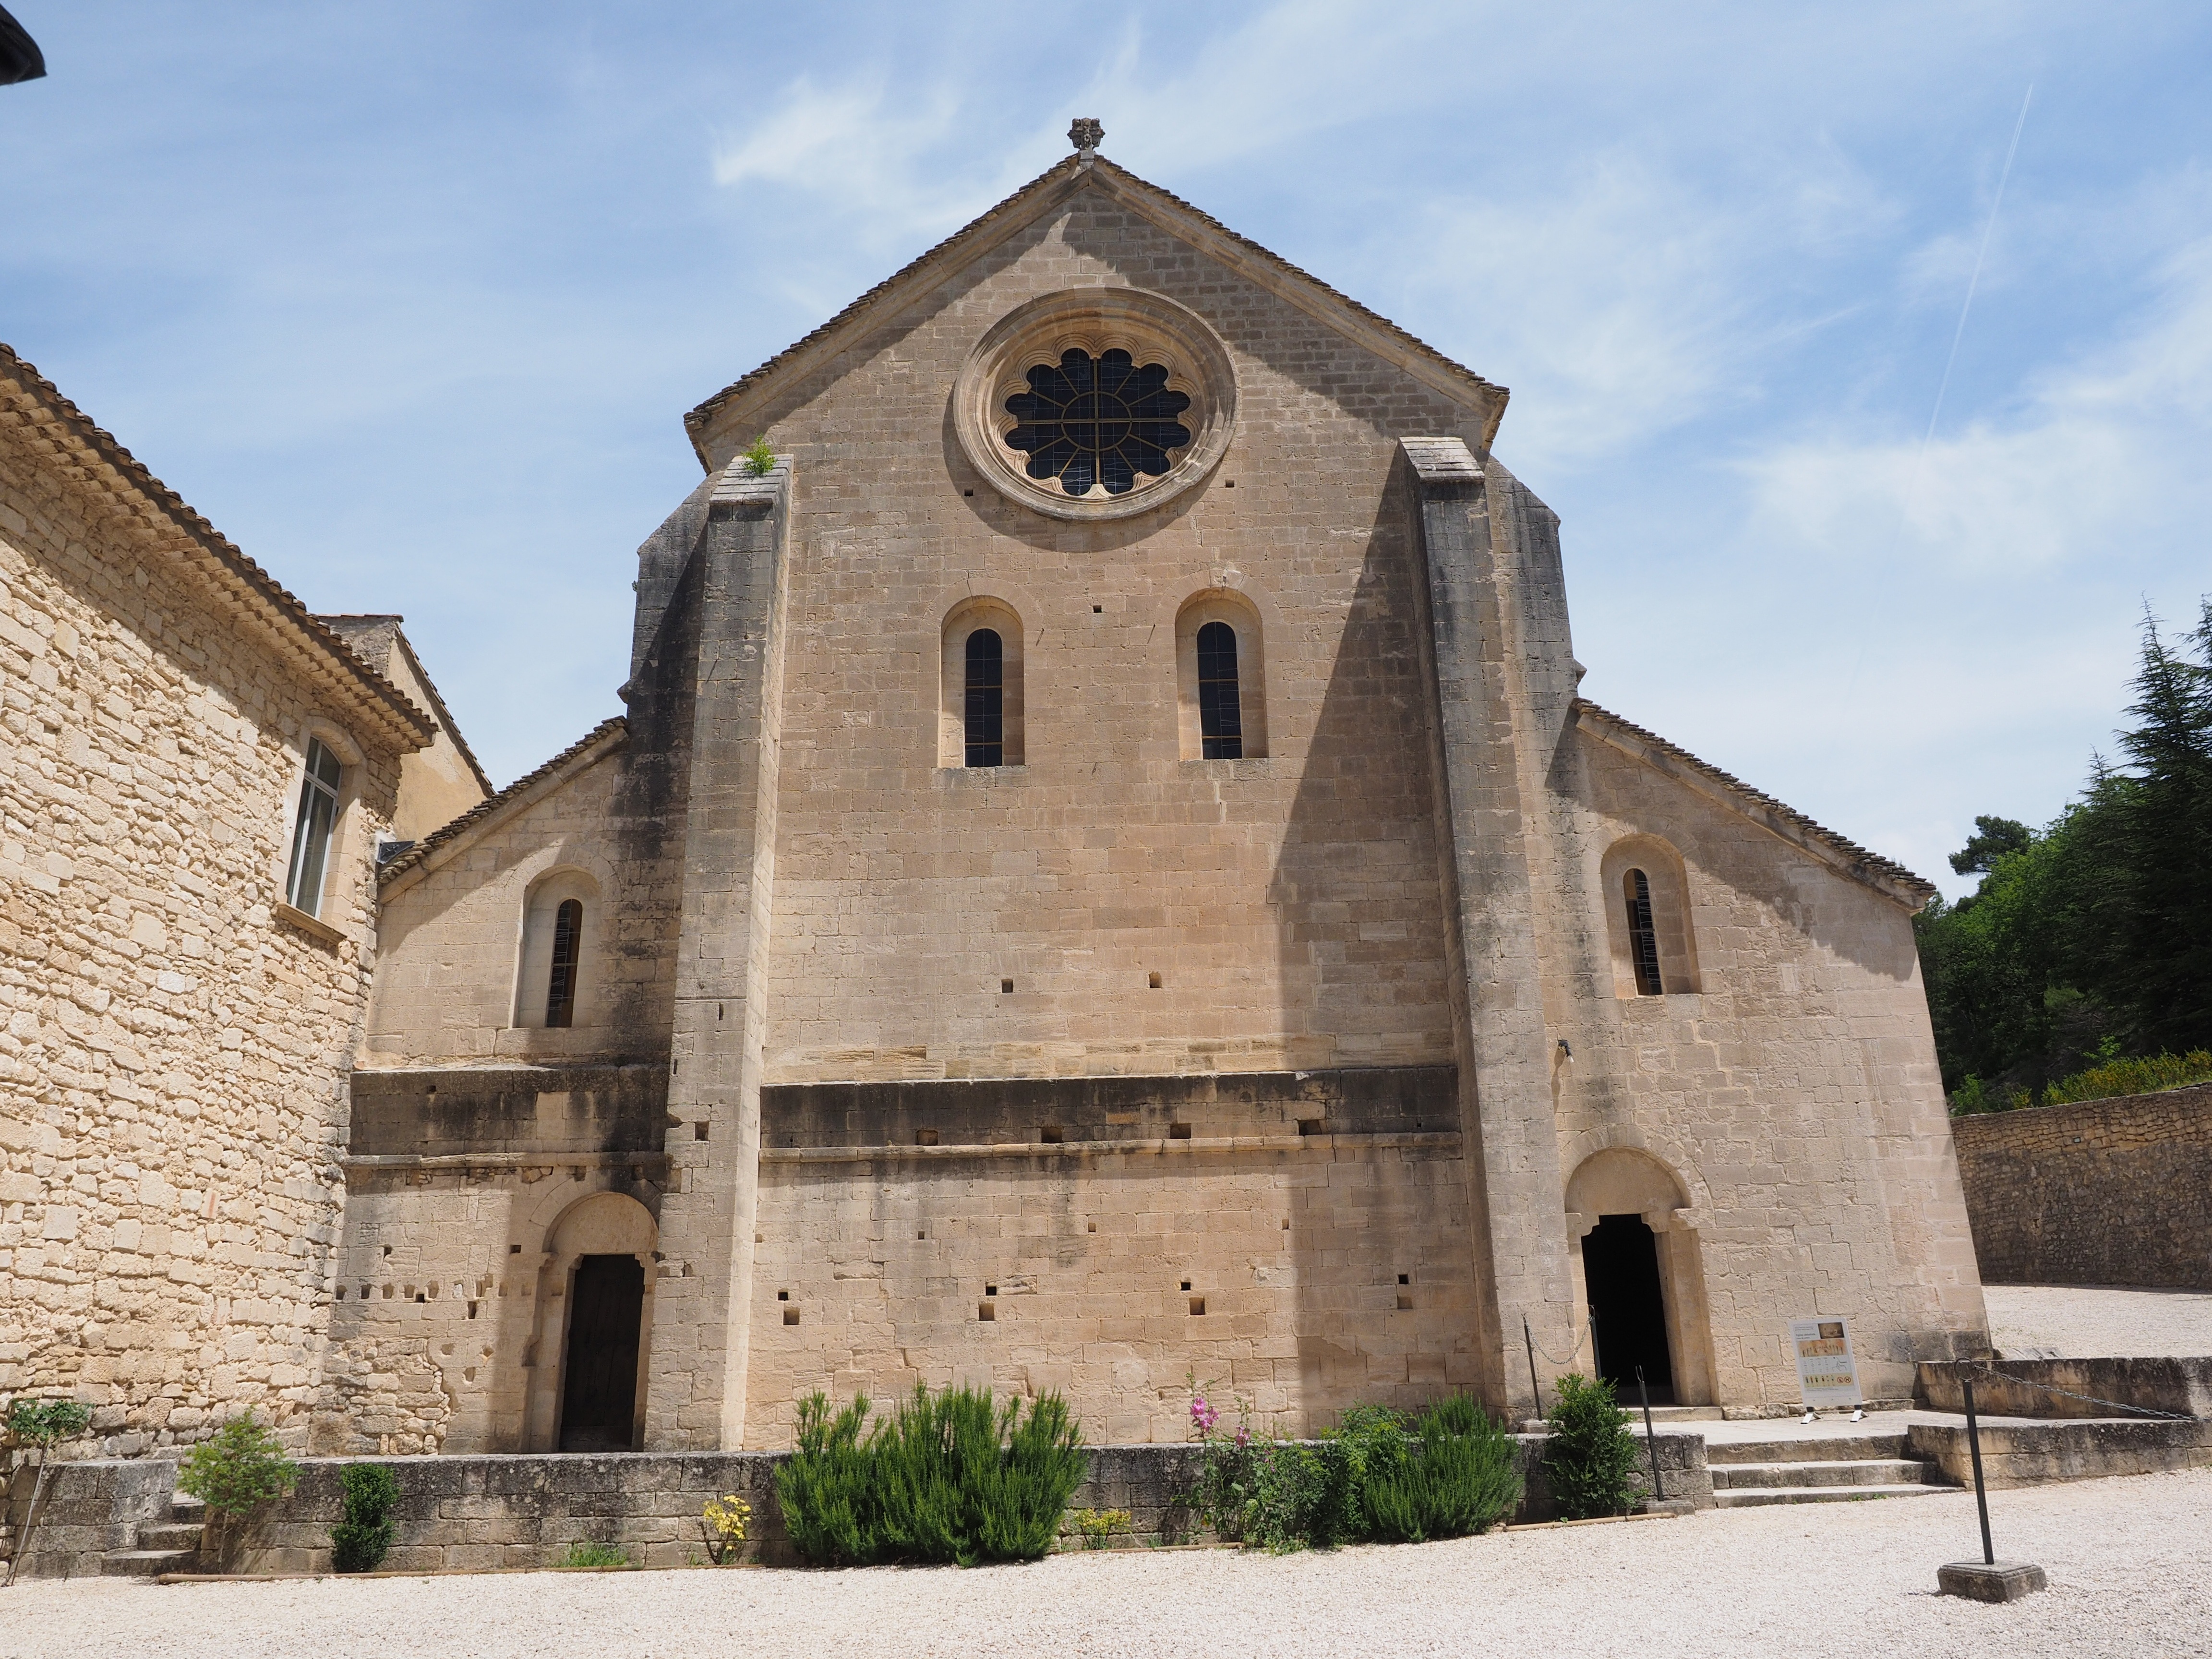
architecture, building, france, church, chapel, place of worship, medieval architecture, monastery, synagogue, abbey, vaucluse, gordes, department of vaucluse, abbaye de's nanque, notre dame de's nanque, the order of cistercians, cistercian monks, s nanque abbey, zisterzienser, abbey church, bistum avignon, historic site, ancient history, spanish missions in california